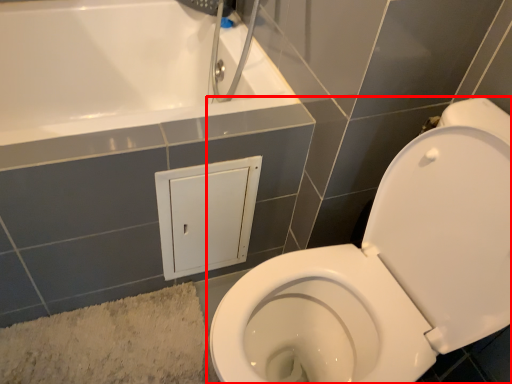
Question: Considering the relative positions of toilet (annotated by the red box) and bath mat in the image provided, where is toilet (annotated by the red box) located with respect to the staircase? Select from the following choices."
(A) right
(B) left
Answer: A